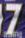
Number: 7